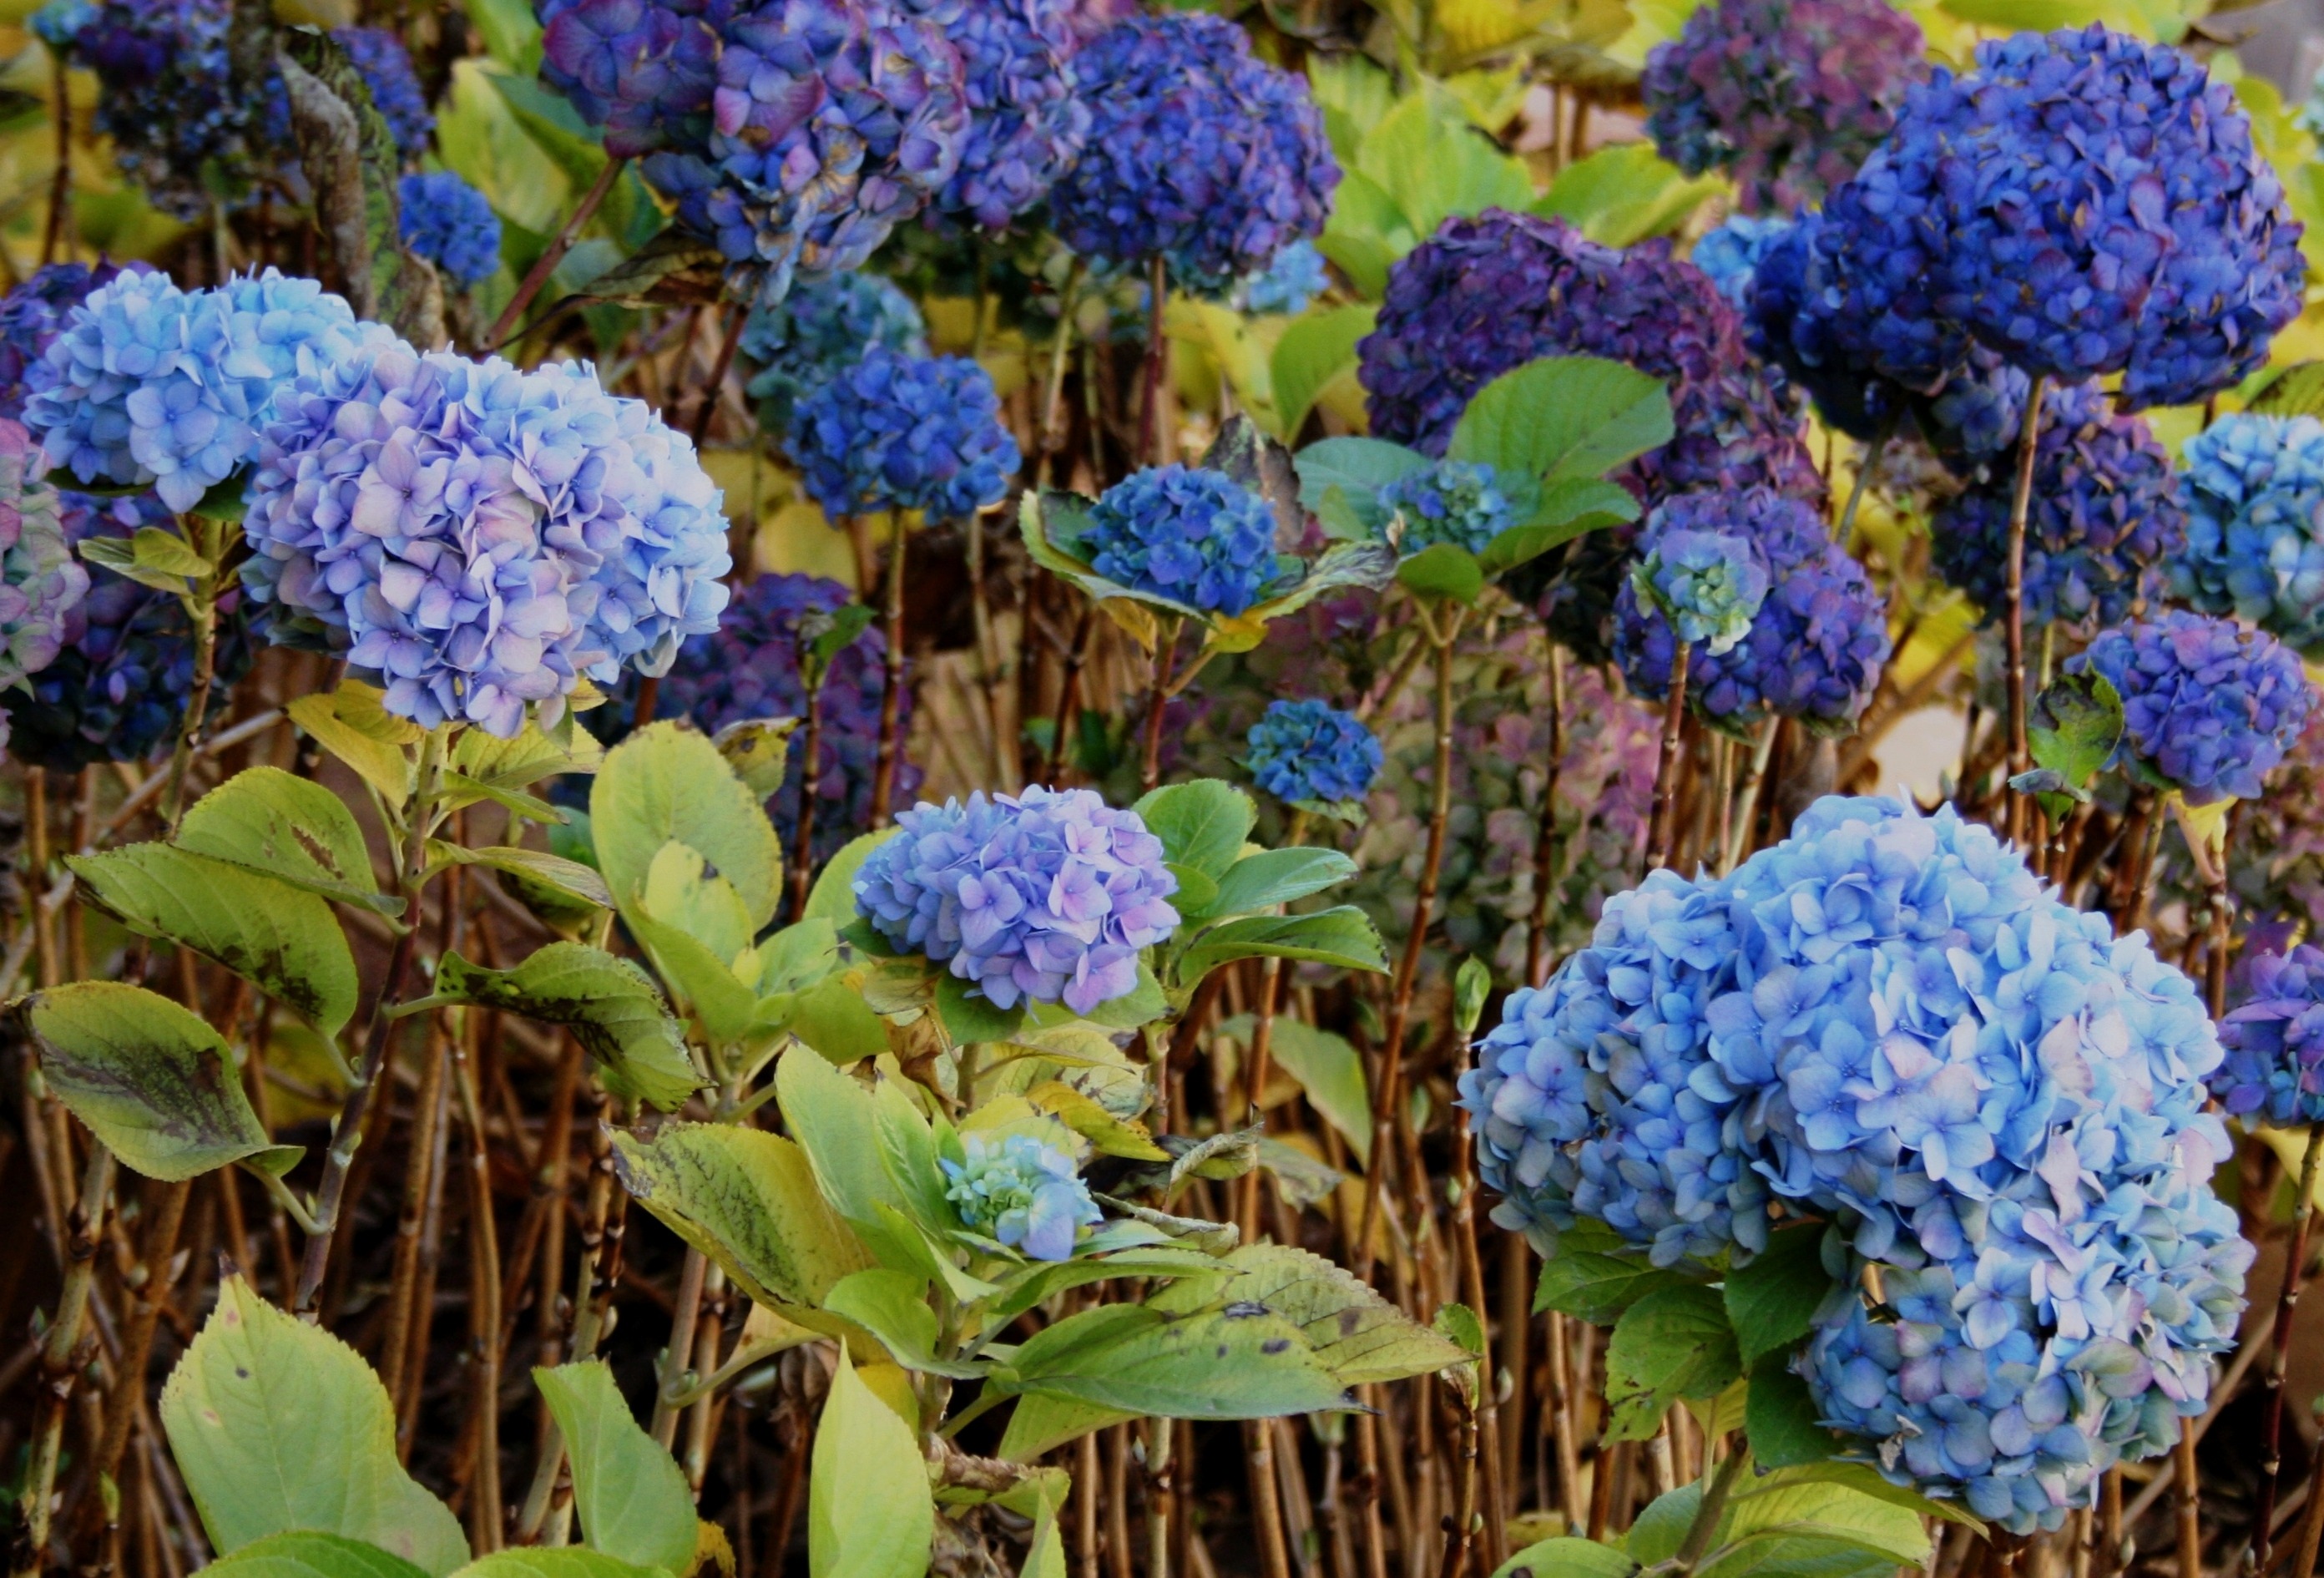
plant, round, flower, summer, foliage, green, hydrangea, flowers, composite, shrub, stalks, heads, flowering plant, dainty, florets, light blue, dark purple, hydrangeaceae, cornales, annual plant, land plant, christmas roses, deep dark blues, light blue purple